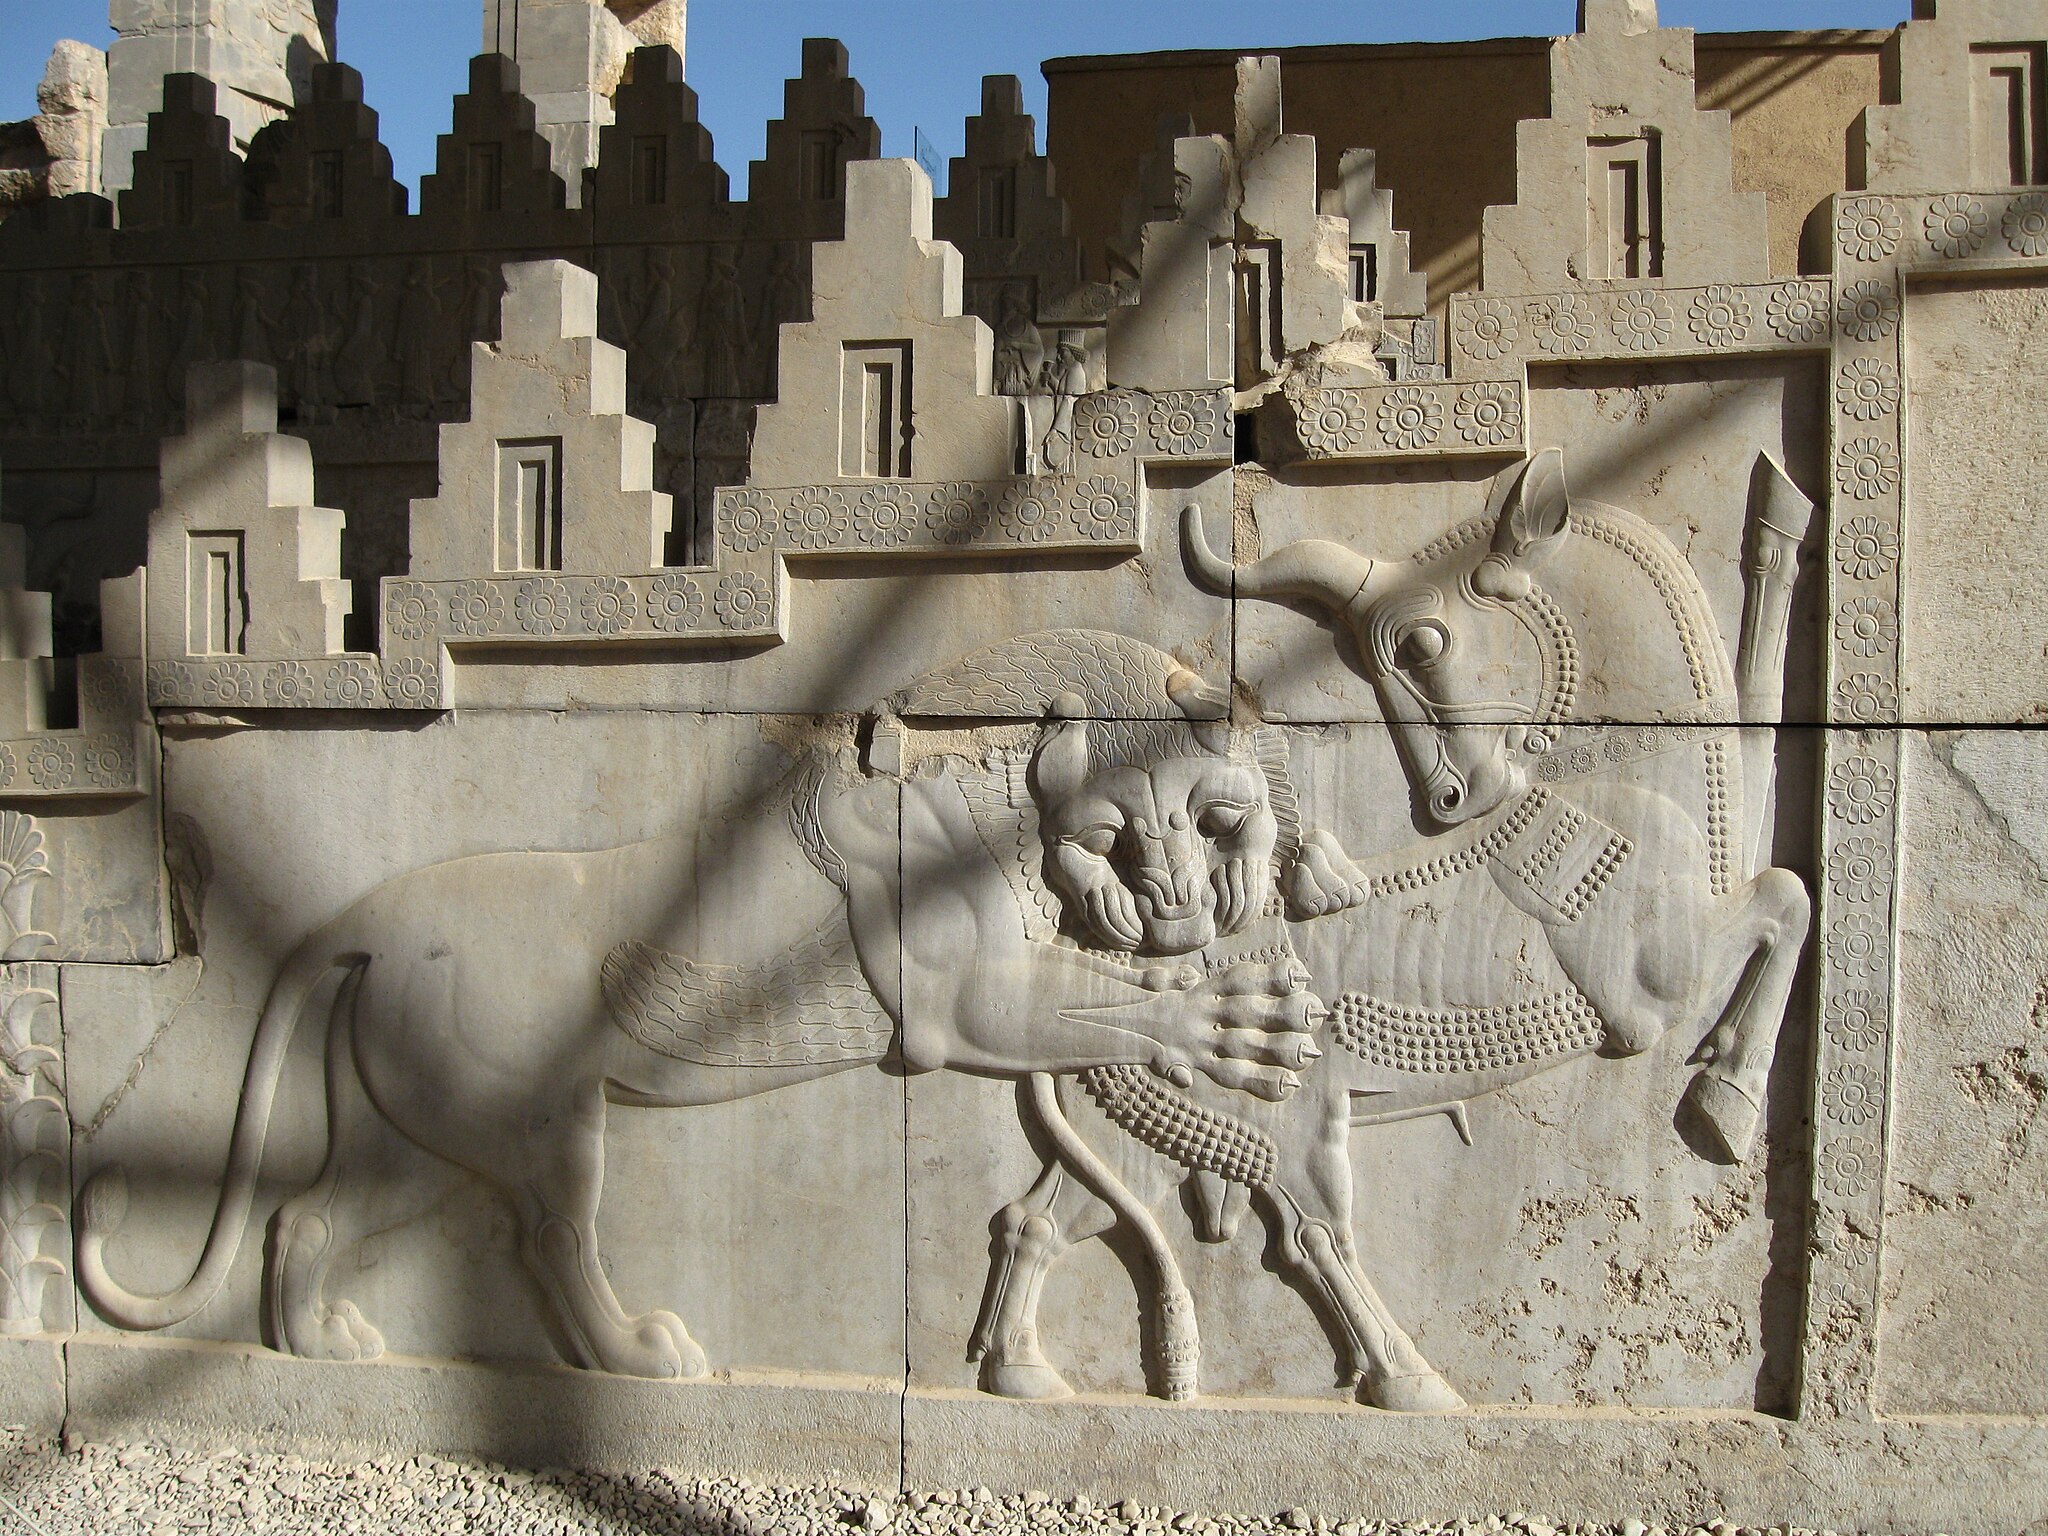
Title: Persepolis 1 - FP
Date: 2010-05-28 16:35:52
Categories: Persepolis, Self-published work, Images from Wiki Loves Monuments 2023 in Iran, Cultural heritage monuments in Iran with known IDs, Images from Wiki Loves Monuments 2023, Uploaded via Campaign:wlm-ir, Images from Wiki Loves Monuments in Marvdasht